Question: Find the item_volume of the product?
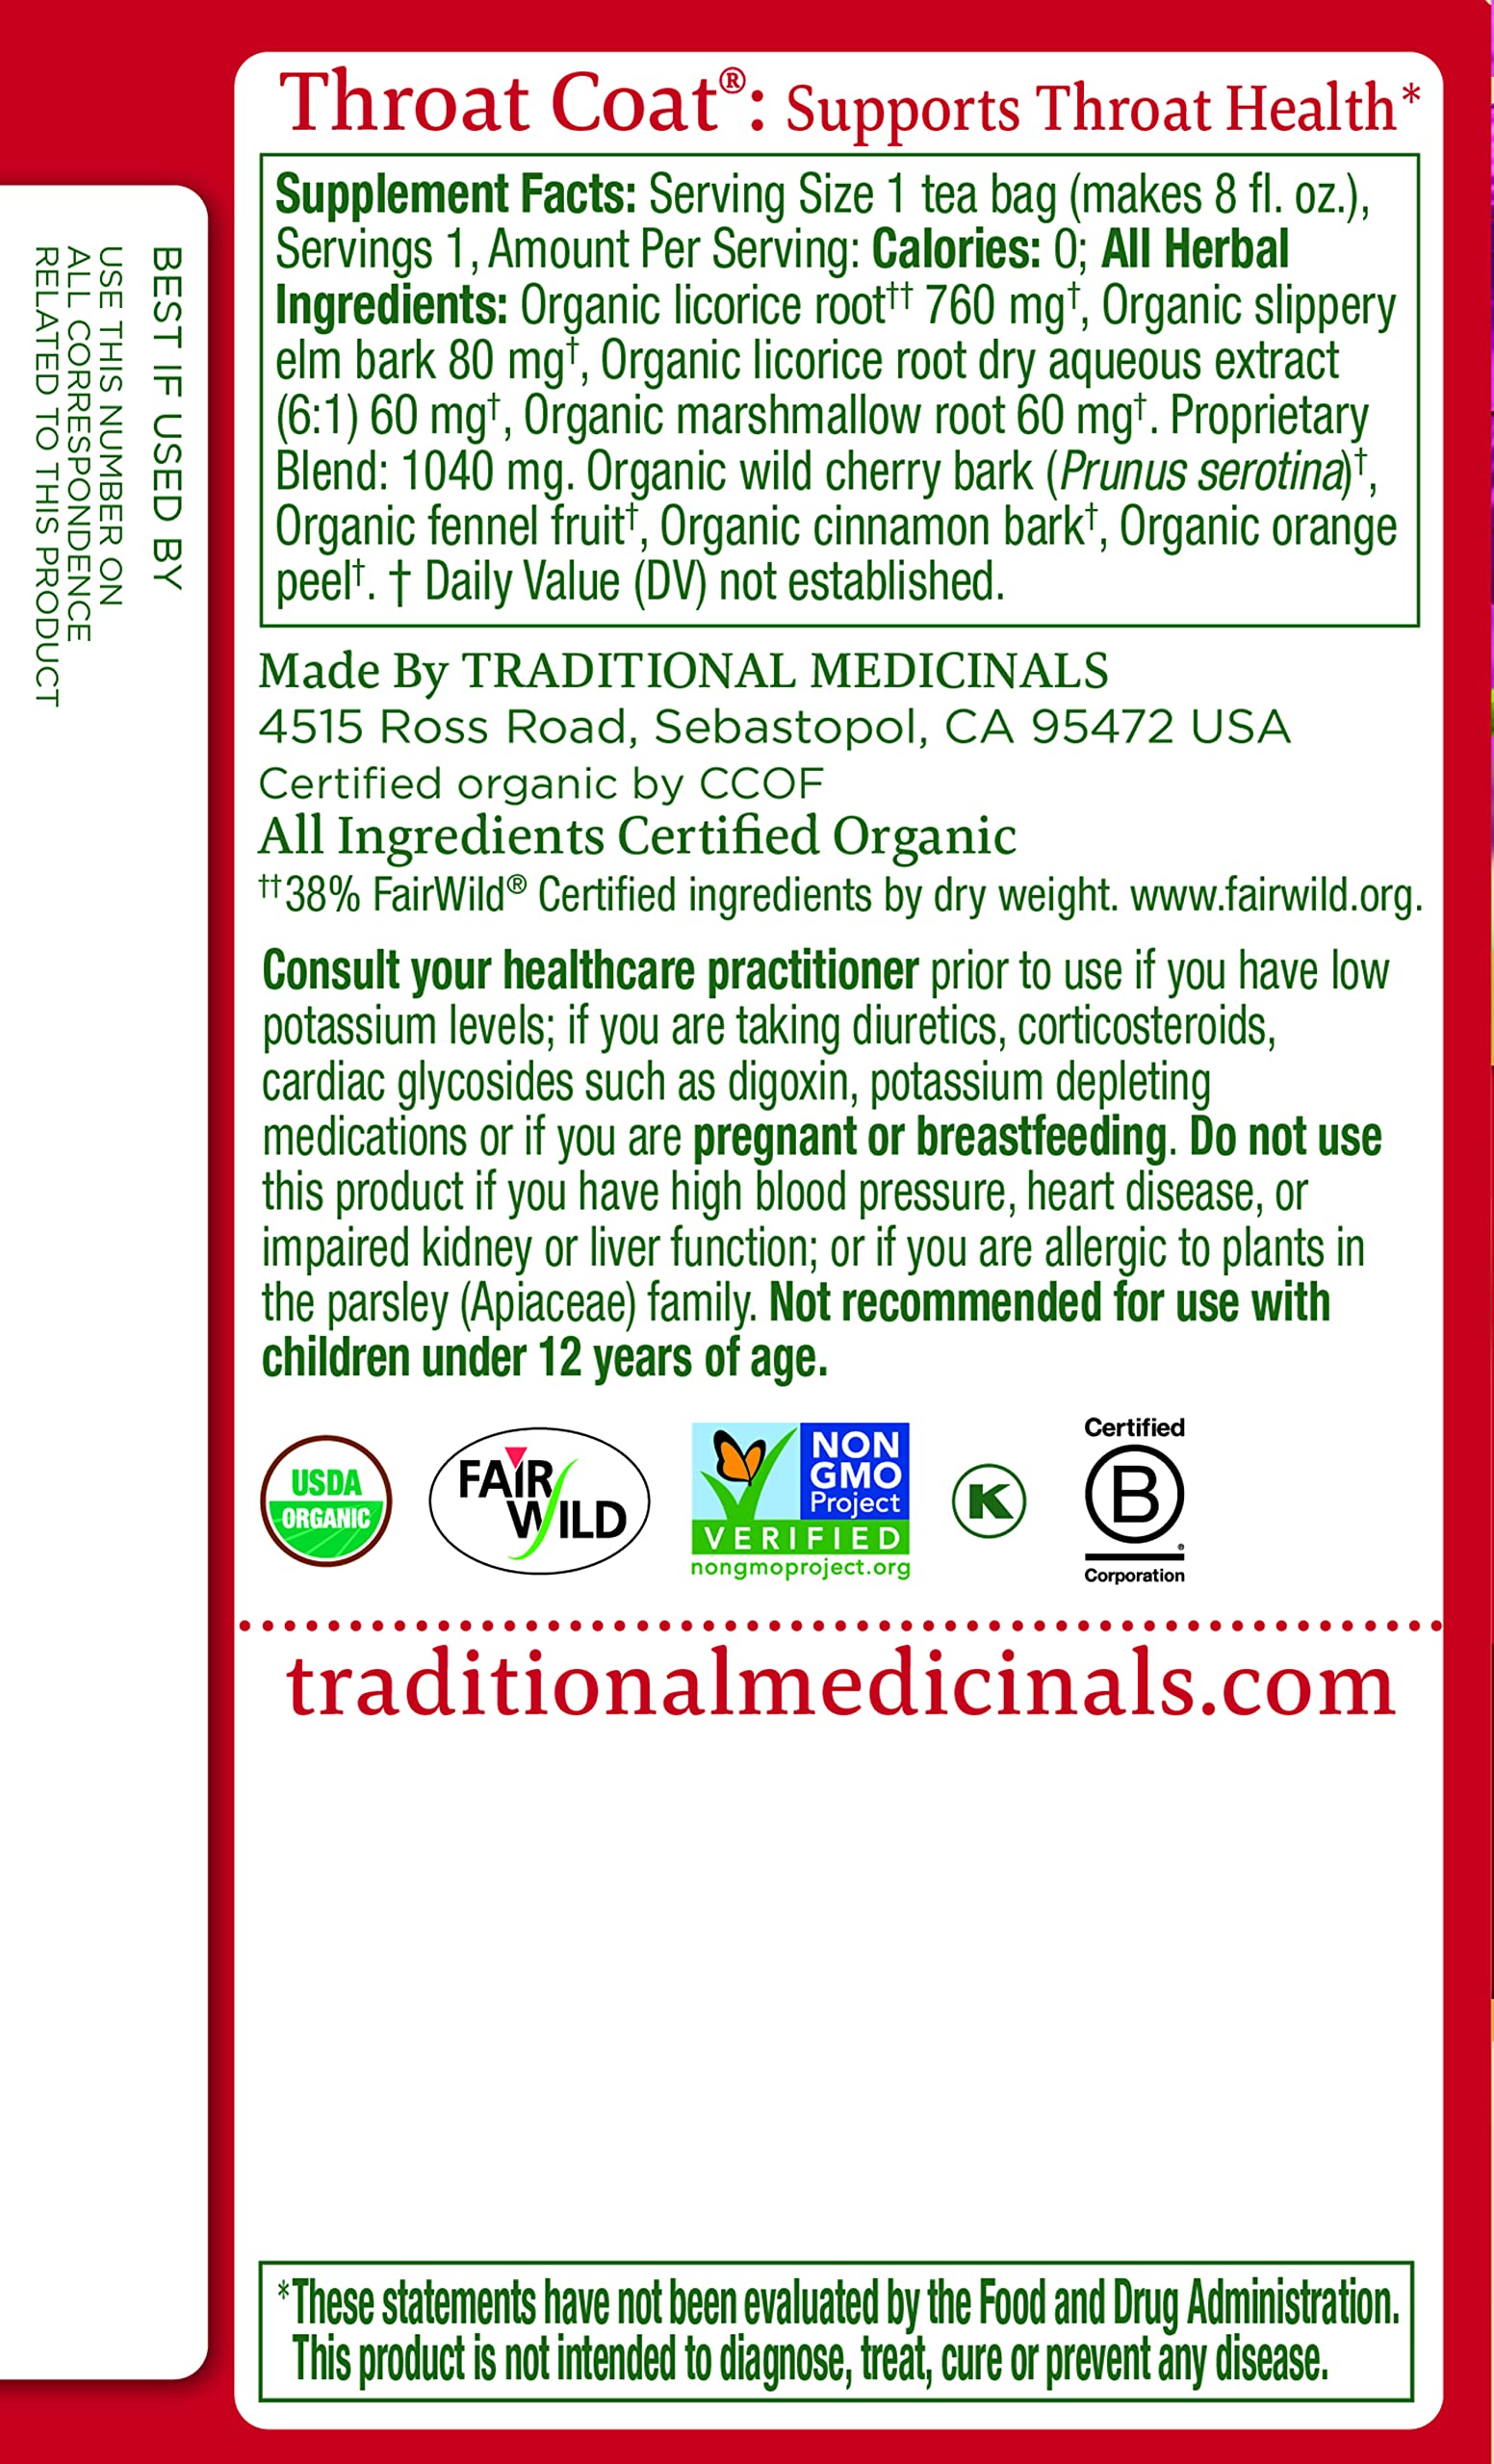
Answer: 8.0 fluid ounce